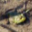
Label: frog